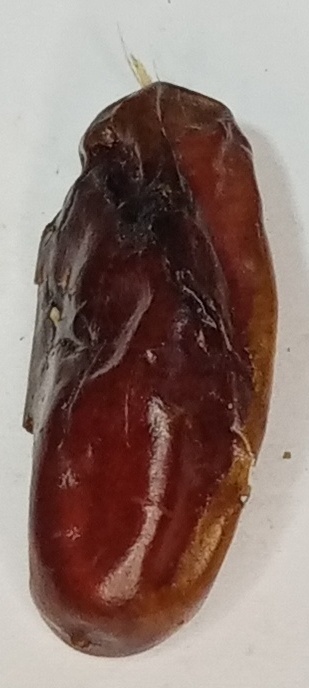
Variety: gajar
Size: small
Grade: grade-2